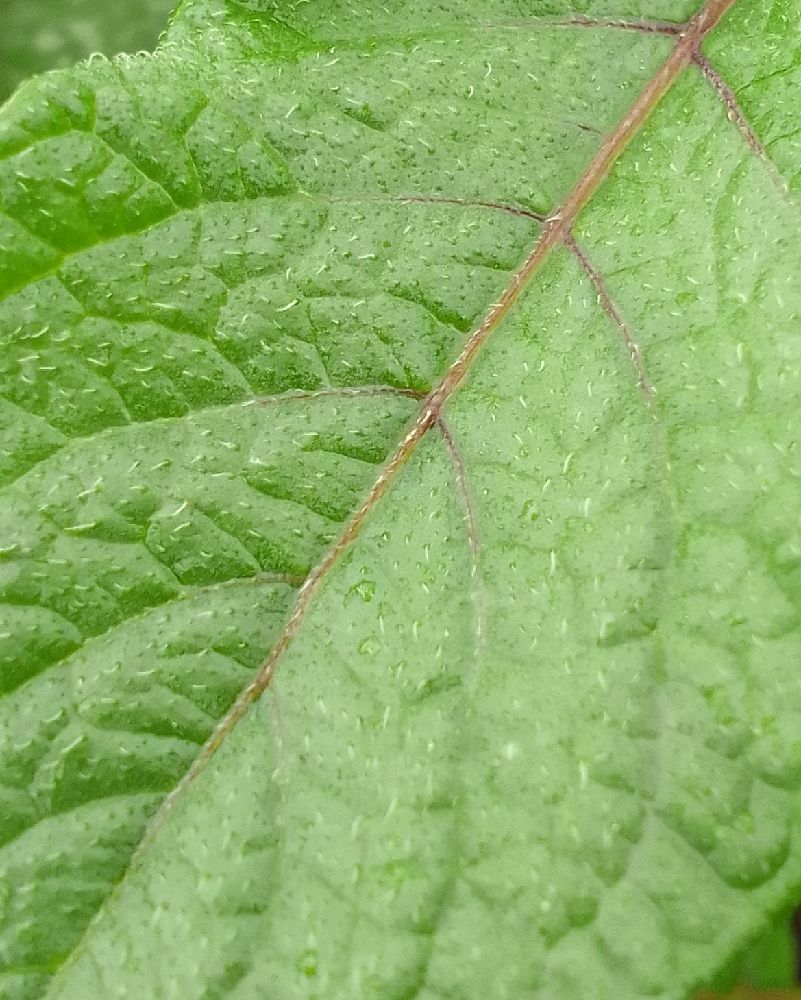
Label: Healthy